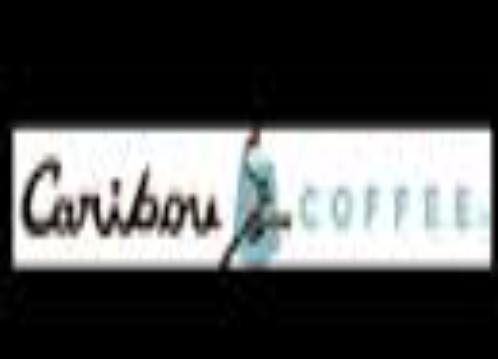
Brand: Caribou Coffee
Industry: Food